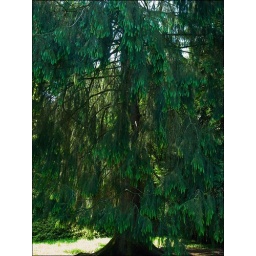
Loved the shades of green that was in this tree